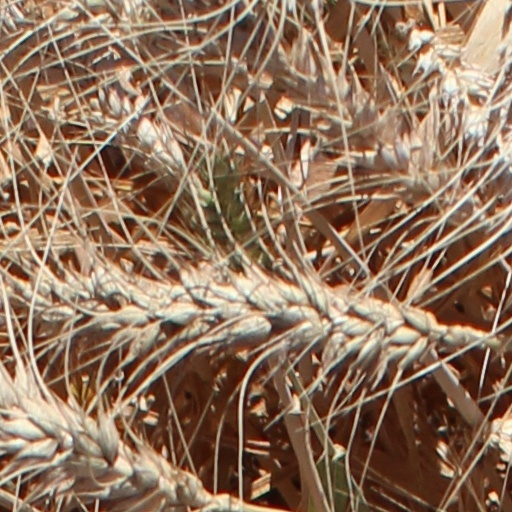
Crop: wheat